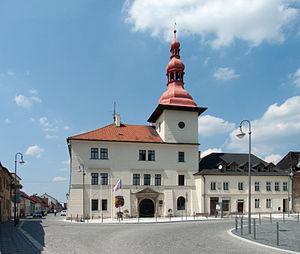
Bělá pod Bezdězem est une ville du district de Mladá Boleslav, dans la région de Bohême-Centrale, en Tchéquie. Sa population s'élevait à 4 792 habitants en 2020.